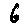
Label: 6